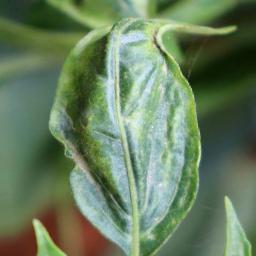
Label: mites_and_trips